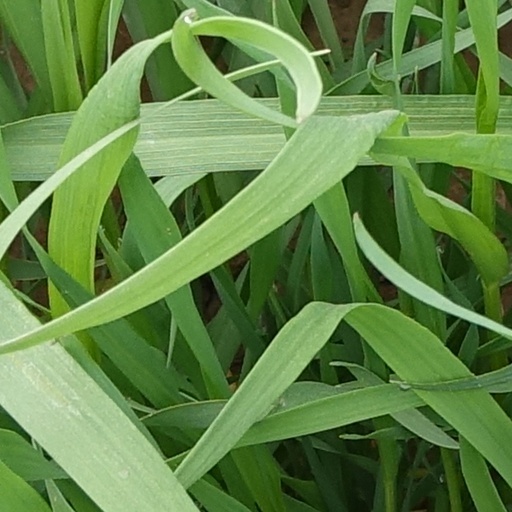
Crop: wheat